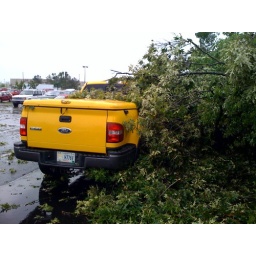
Huge trees downed on top of cars in the Lowes Home Improvement Store parking lot.